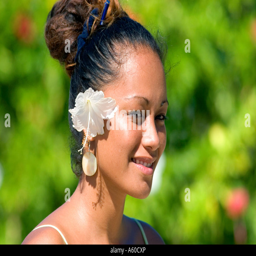
woman wearing a tropical flower in her hair on the island